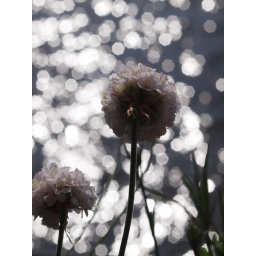
Flowers on a balcony with the sun reflecting in the water beneath it. Taken with the 50mm macro.